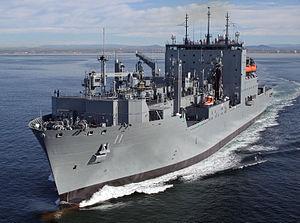
L'USNS Washington Chambers est un vraquier de la classe Lewis and Clark. Il porte le nom du capitaine Washington Irving Chambers, un pionnier de l'aéronautique navale américaine.